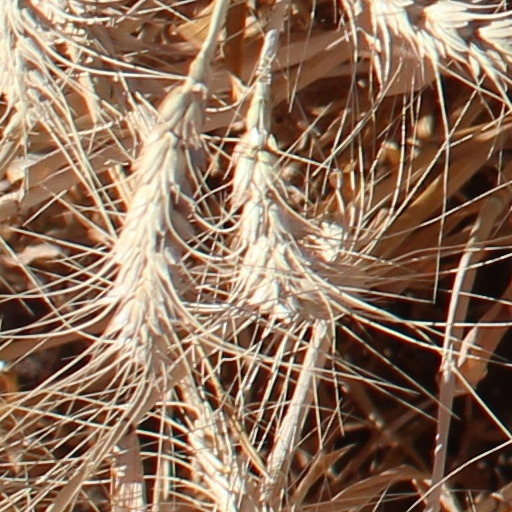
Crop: wheat